How to Steal a Million

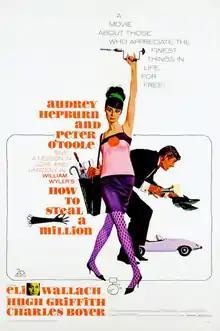
Theatrical release poster by Robert McGinnis

How to Steal a Million is a 1966 American heist comedy film directed by William Wyler and starring Audrey Hepburn, Peter O'Toole, Eli Wallach, Hugh Griffith, and Charles Boyer. The film is set and was filmed in Paris, though the characters speak entirely in English. Hepburn's clothes were designed by Givenchy.